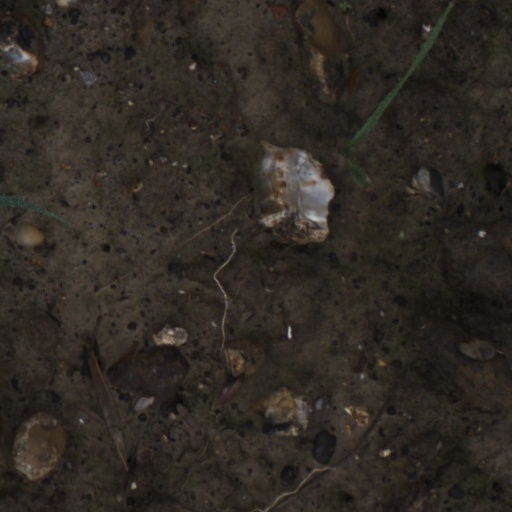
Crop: wheat